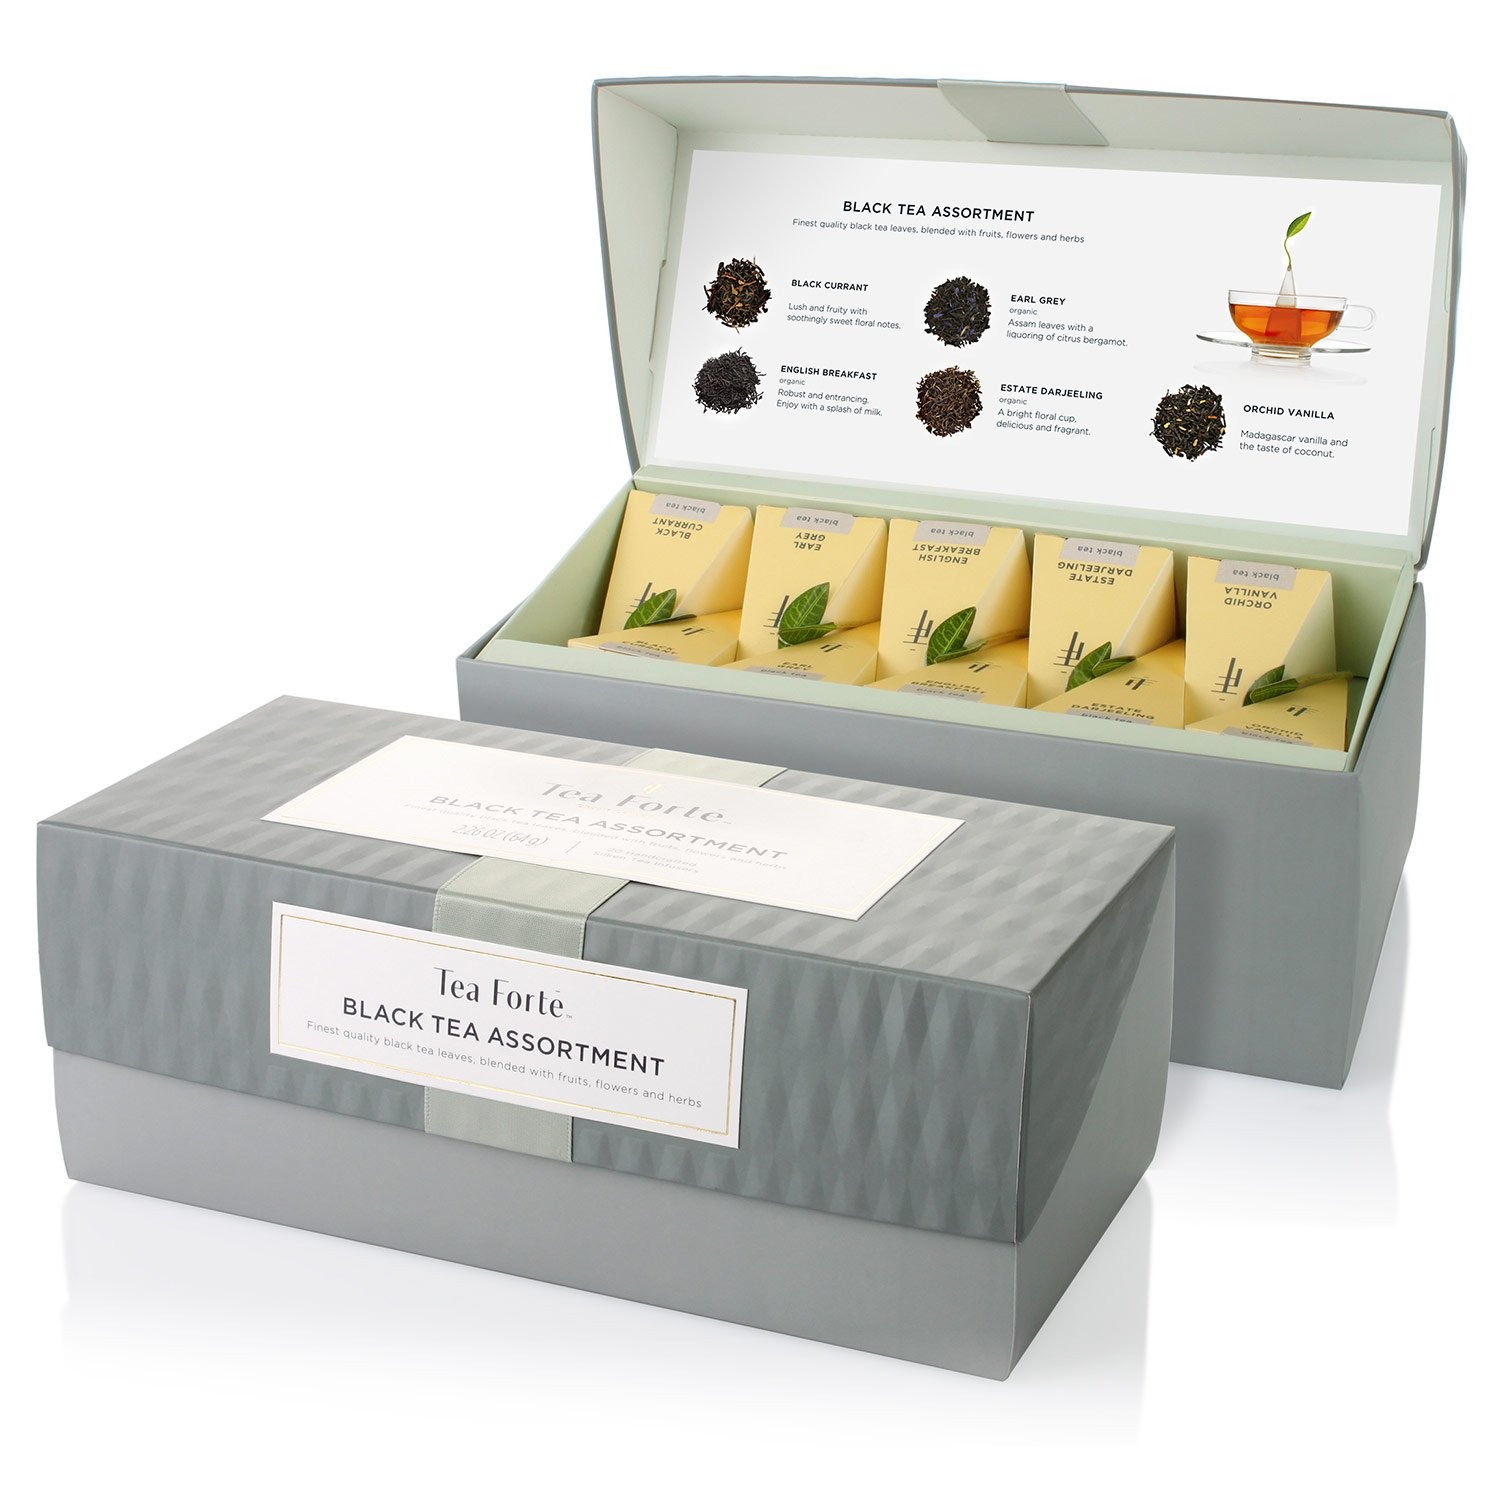
Item Name: Tea Forte Assorted Black Tea Presentation Box Tea Gift Set Sampler, 20 Count, 2 of Each Variety Individually Wrapped Handcrafted Pyramid Infuser Bags
Bullet Point 1: BLACK TEA ASSORTMENT with five varieties of our most popular black tea blends - Earl Grey, English Breakfast, Estate Darjeeling, Black Currant, Orchid Vanilla.
Bullet Point 2: DIVERSE, SUBTLE FLAVORS from only the finest whole tea leaves in the world, blended with aromatic fruits, flowers and herbs
Bullet Point 3: DELIGHTFUL TEA GIFT SET offers a variety of premium gourmet teas, a most welcomed hostess gift or gift for tea lovers
Bullet Point 4: PRESENTATION BOX tea sampler has 20 assorted pyramid tea bag infusers, handcrafted to allow the delicate leaves to luxuriantly unfurl in hot water, producing a deliciously aromatic, flavorful cup
Bullet Point 5: WRAPPED IN ELEGANT, embossed pattern gift box with a satin ribbon, open the lid to reveal a tea tasting menu with blend descriptions
Product Description: The most popular way to buy Tea Forte, the Presentation Box is the perfect amount of tea for entertaining and personal enjoyment. Presented in an elegant box, the open lid reveals a tea menu and blend descriptions. Each Presentation Box has a little something for everyone, containing 20 pyramid infusers, in over 10 unique collections. Give as a gift, or keep one at home for your morning cup and to share with guests. Beautifully packaged and always appreciated, this curated tea collection is a most welcome presentation of the world’s most extraordinary teas.
Value: 20.0
Unit: Count

Price: 34.65